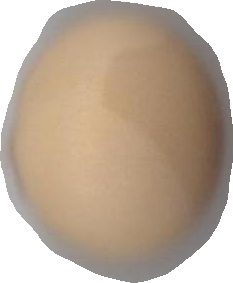
Variety: Grobogan